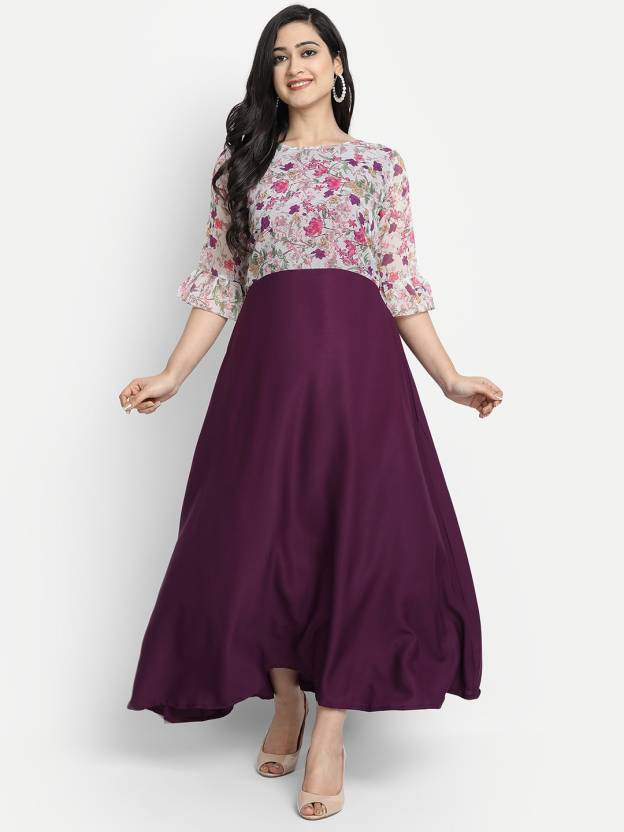
Product: Women A-line Purple Dress
Price: ₹335
Colors: Purple
Pattern: Floral Print